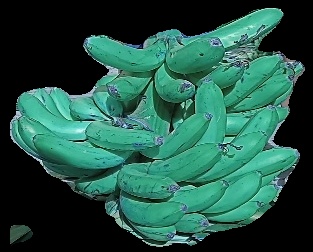
Variety: pachbale
Grade: grade3